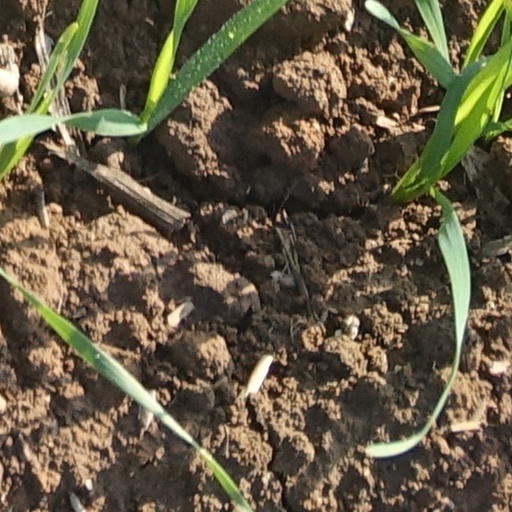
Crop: wheat